Majority Social Democratic Party of Germany

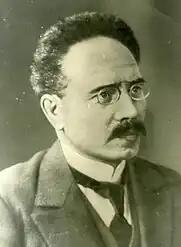
Karl Liebknecht of the SPD, a leading anti-war figure, shown here in 1912

Significant disputes over the direction of the Social Democratic Party of Germany (SPD) began with the revisionist debate triggered by Eduard Bernstein. He and his supporters sought to achieve socialism not through revolution, the original goal of the SPD, but through reforms and democratic majorities legitimised in general elections. The reformist wing of the party – or "revisionist" in the party's internal parlance at the time – gradually gained acceptance within the SPD. By the time of the repeal of the Bismarckian Anti-Socialist Laws in 1890, the majority of the party in its practical politics had come to accept and support parliamentarism. After the death in 1913 of party chairman August Bebel, who had stood as a figure who could integrate the party's two wings, Friedrich Ebert was elected to the leadership of the party. His was a clearly moderate voice that continued to champion the reformist course.